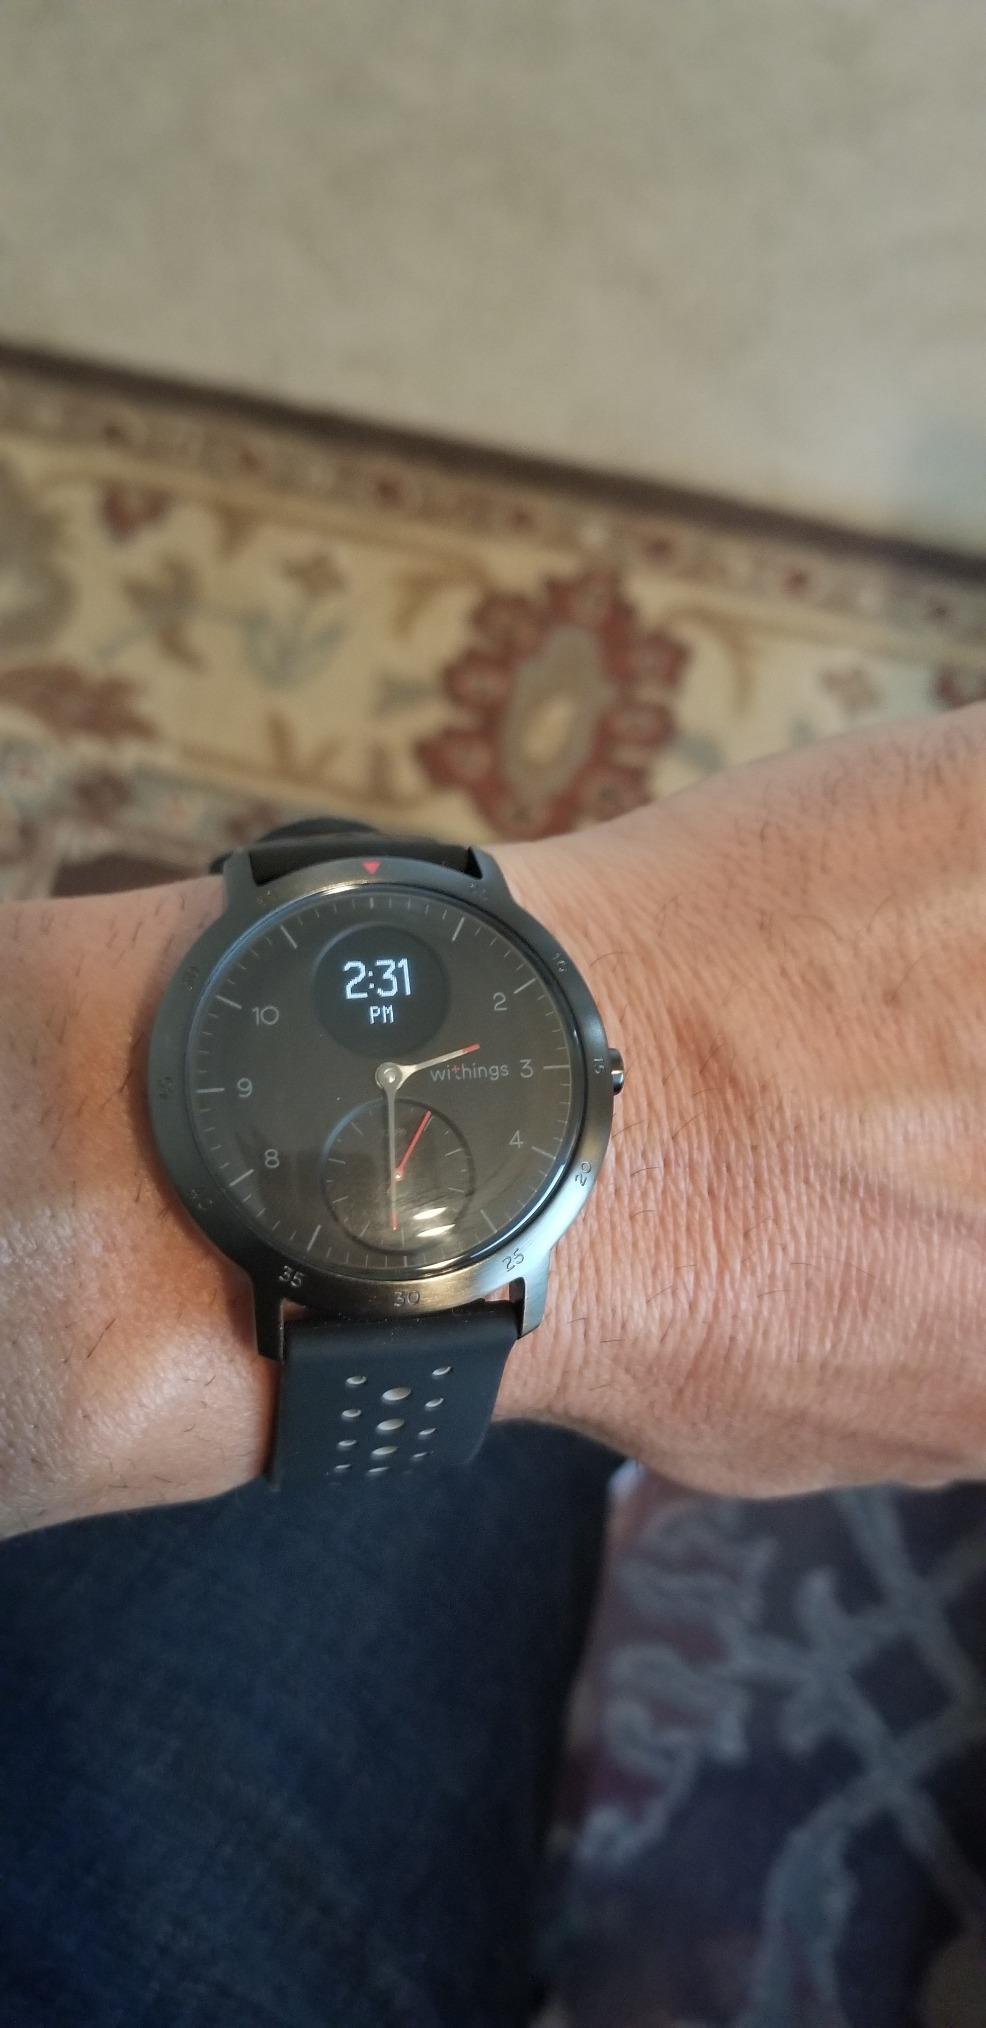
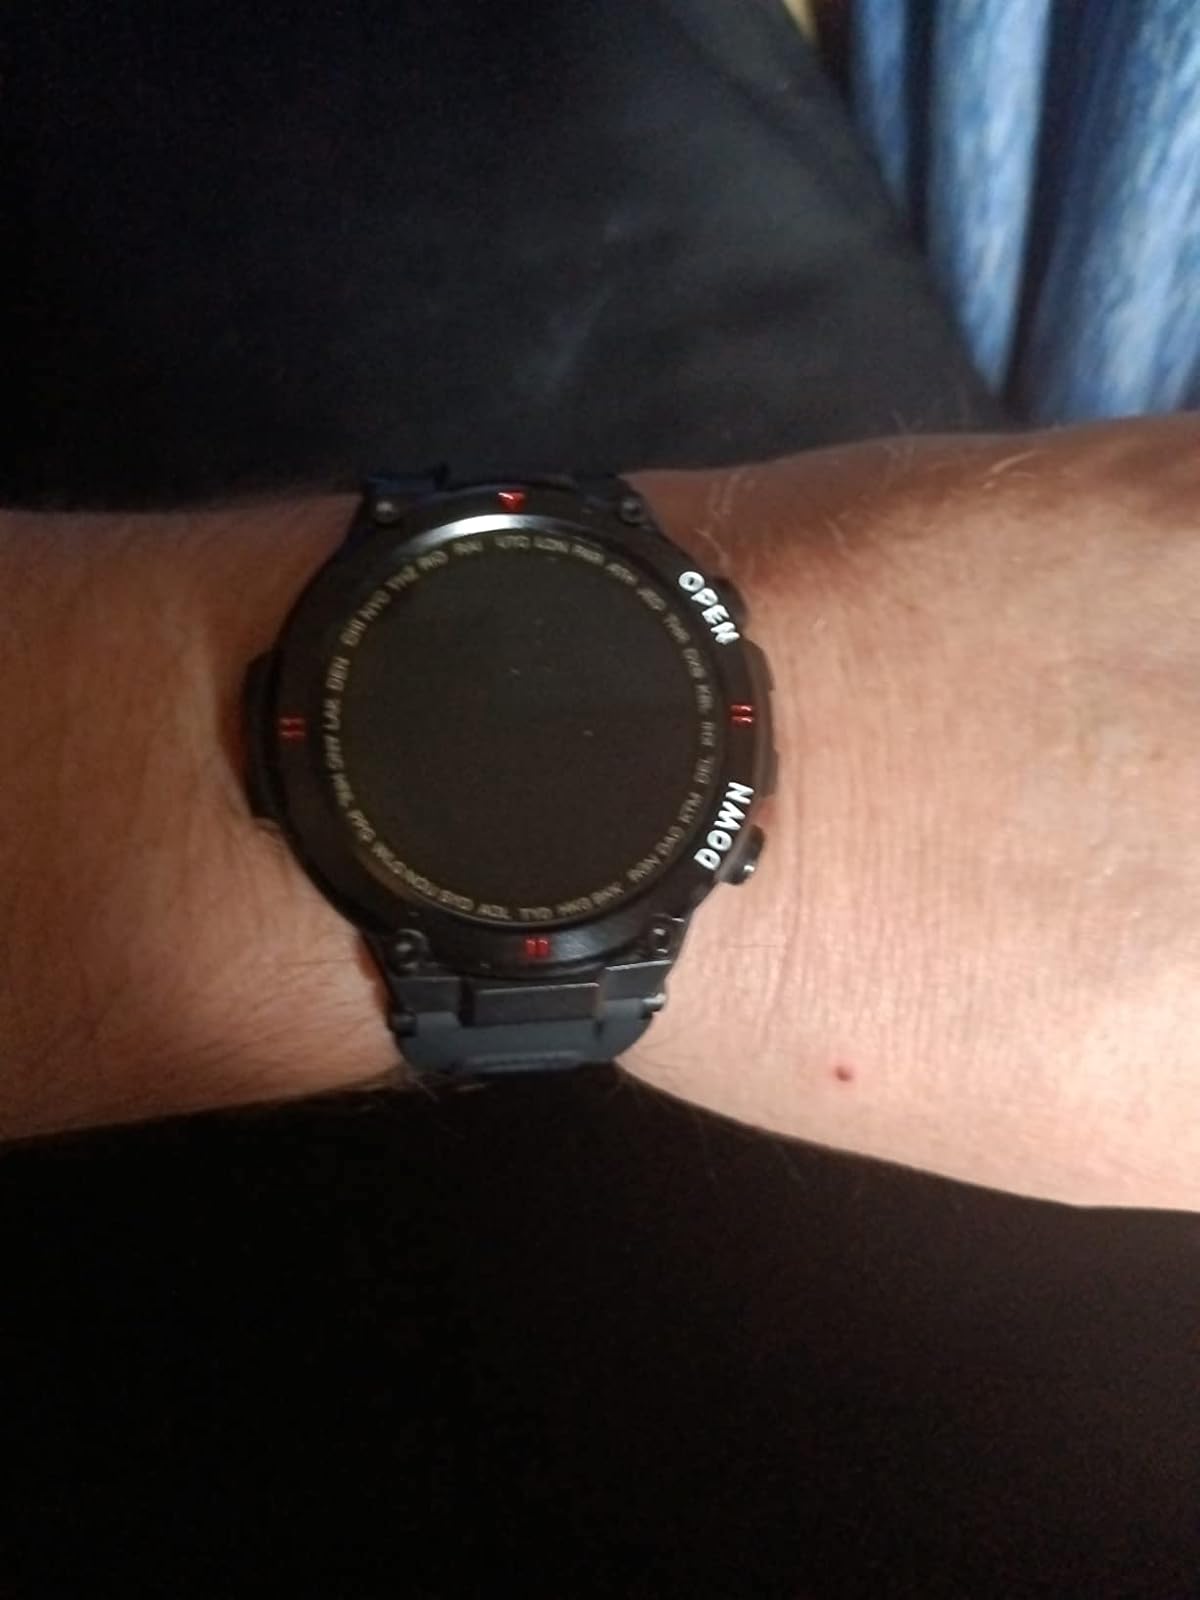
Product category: smartwatch
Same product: no